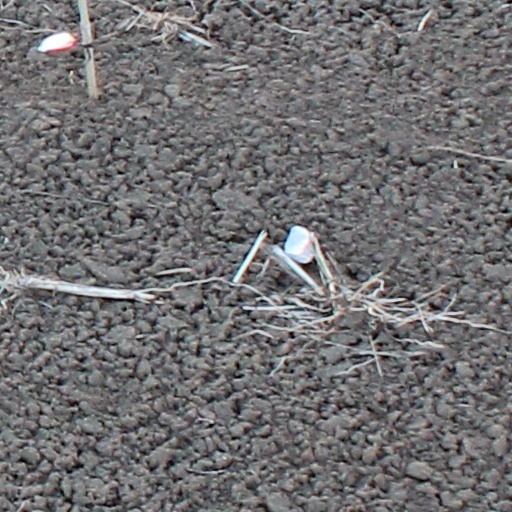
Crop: wheat